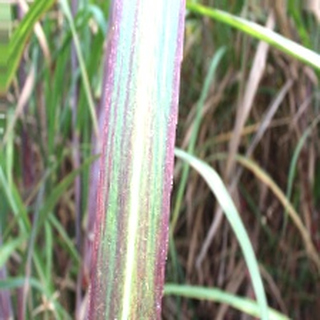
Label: sugarcane_bacterial_blight